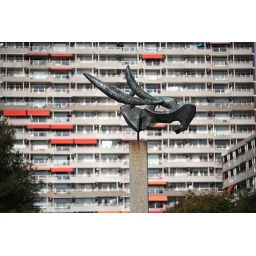
A statue near the river (Nieuwe Maas) with in the background a large and especially tall apartment building